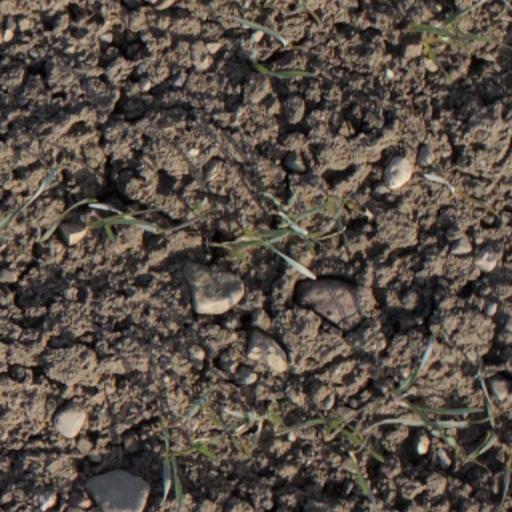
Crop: wheat